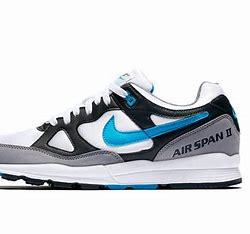
Brand: Nike
Model: Air Span Ii